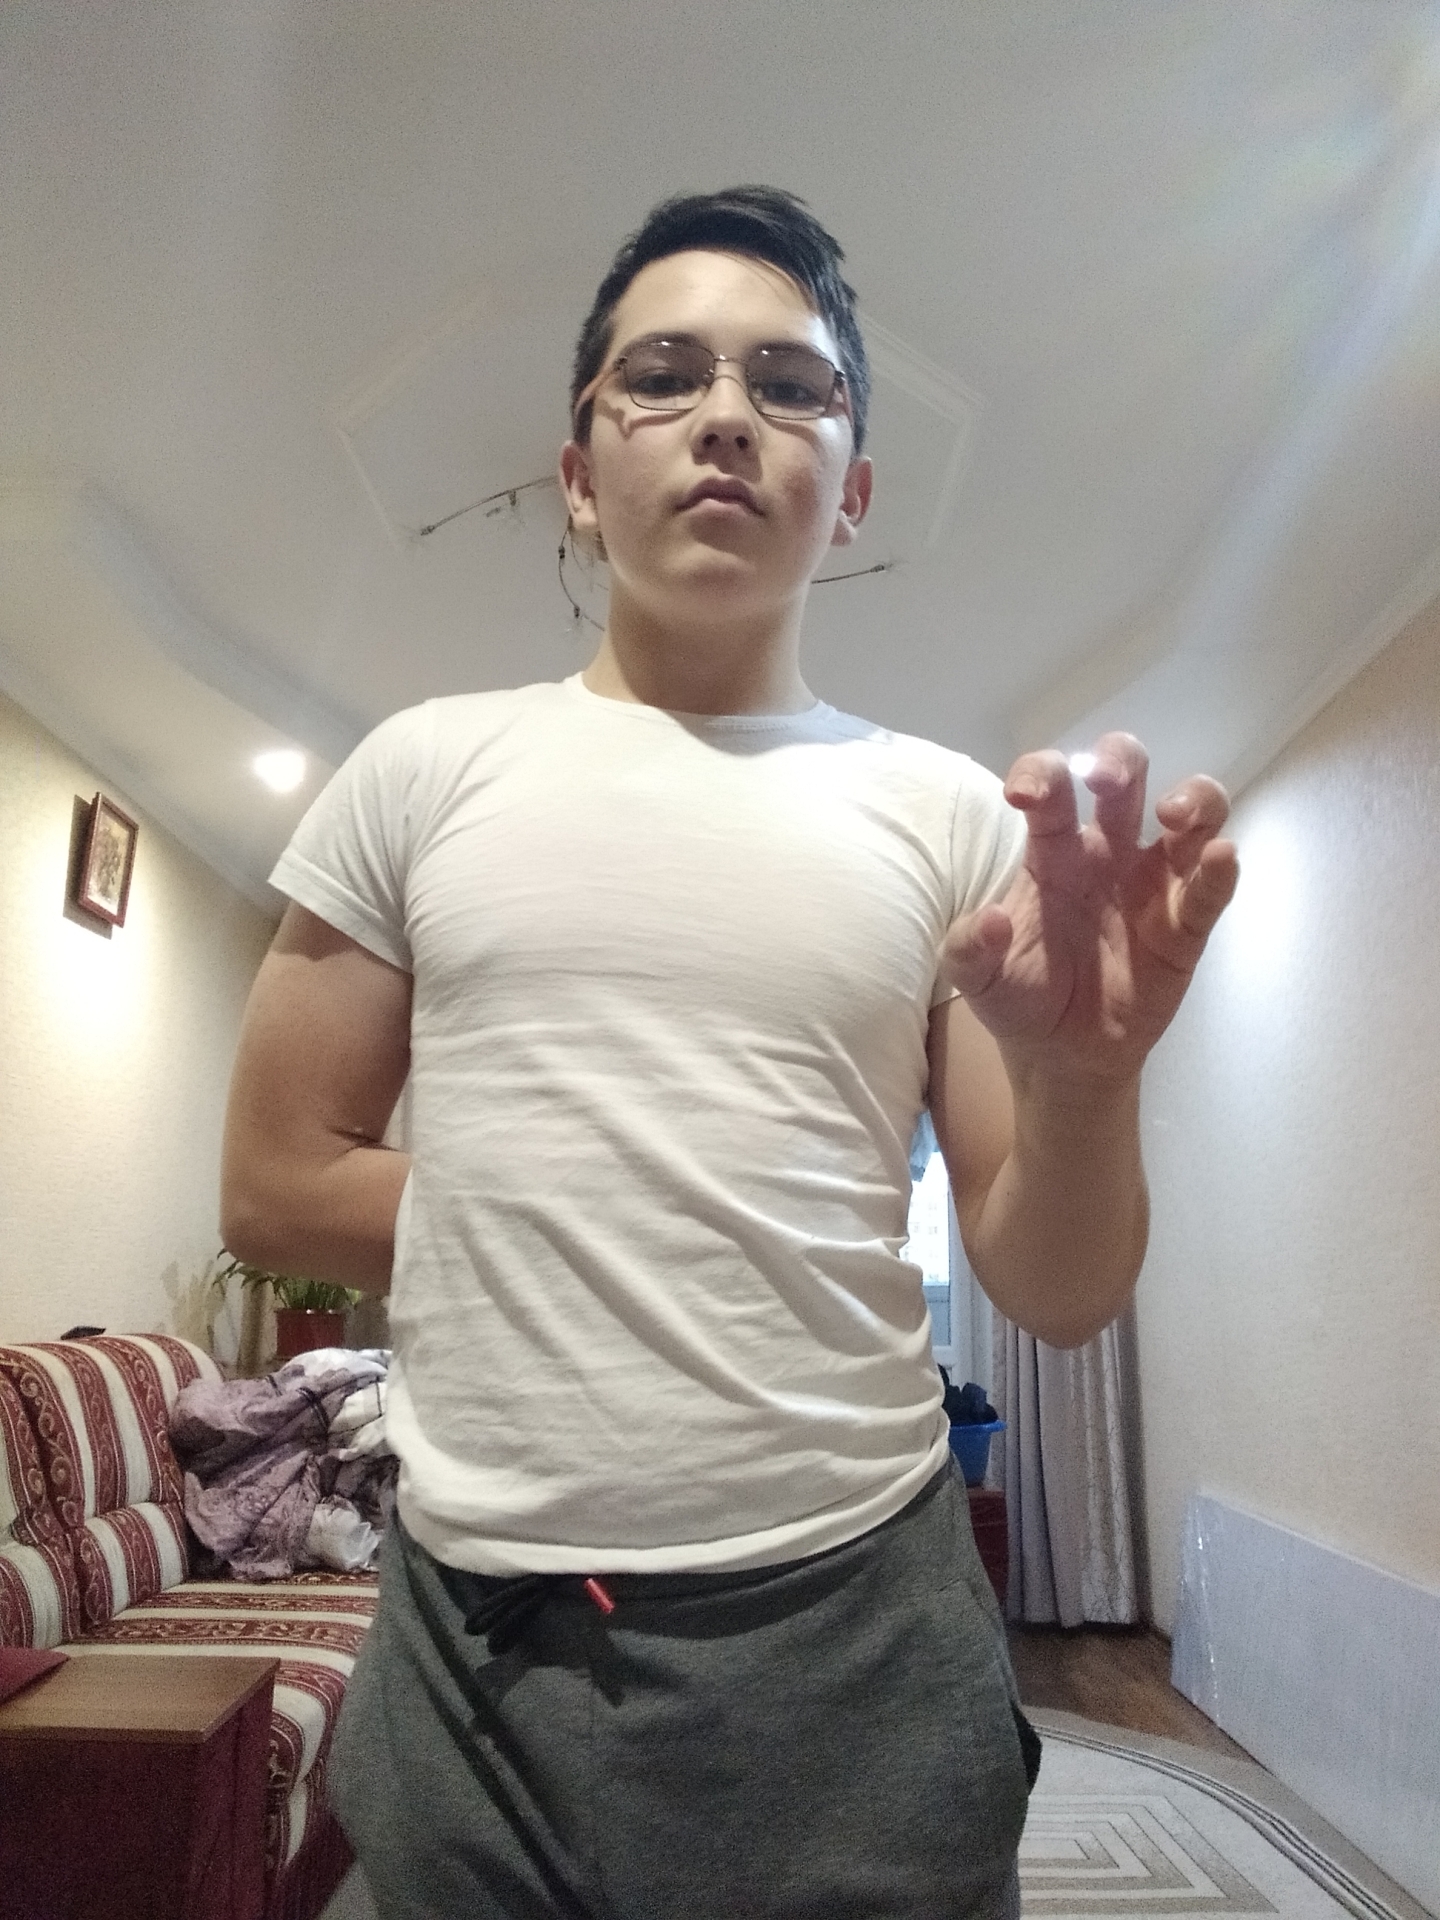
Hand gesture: grabbing